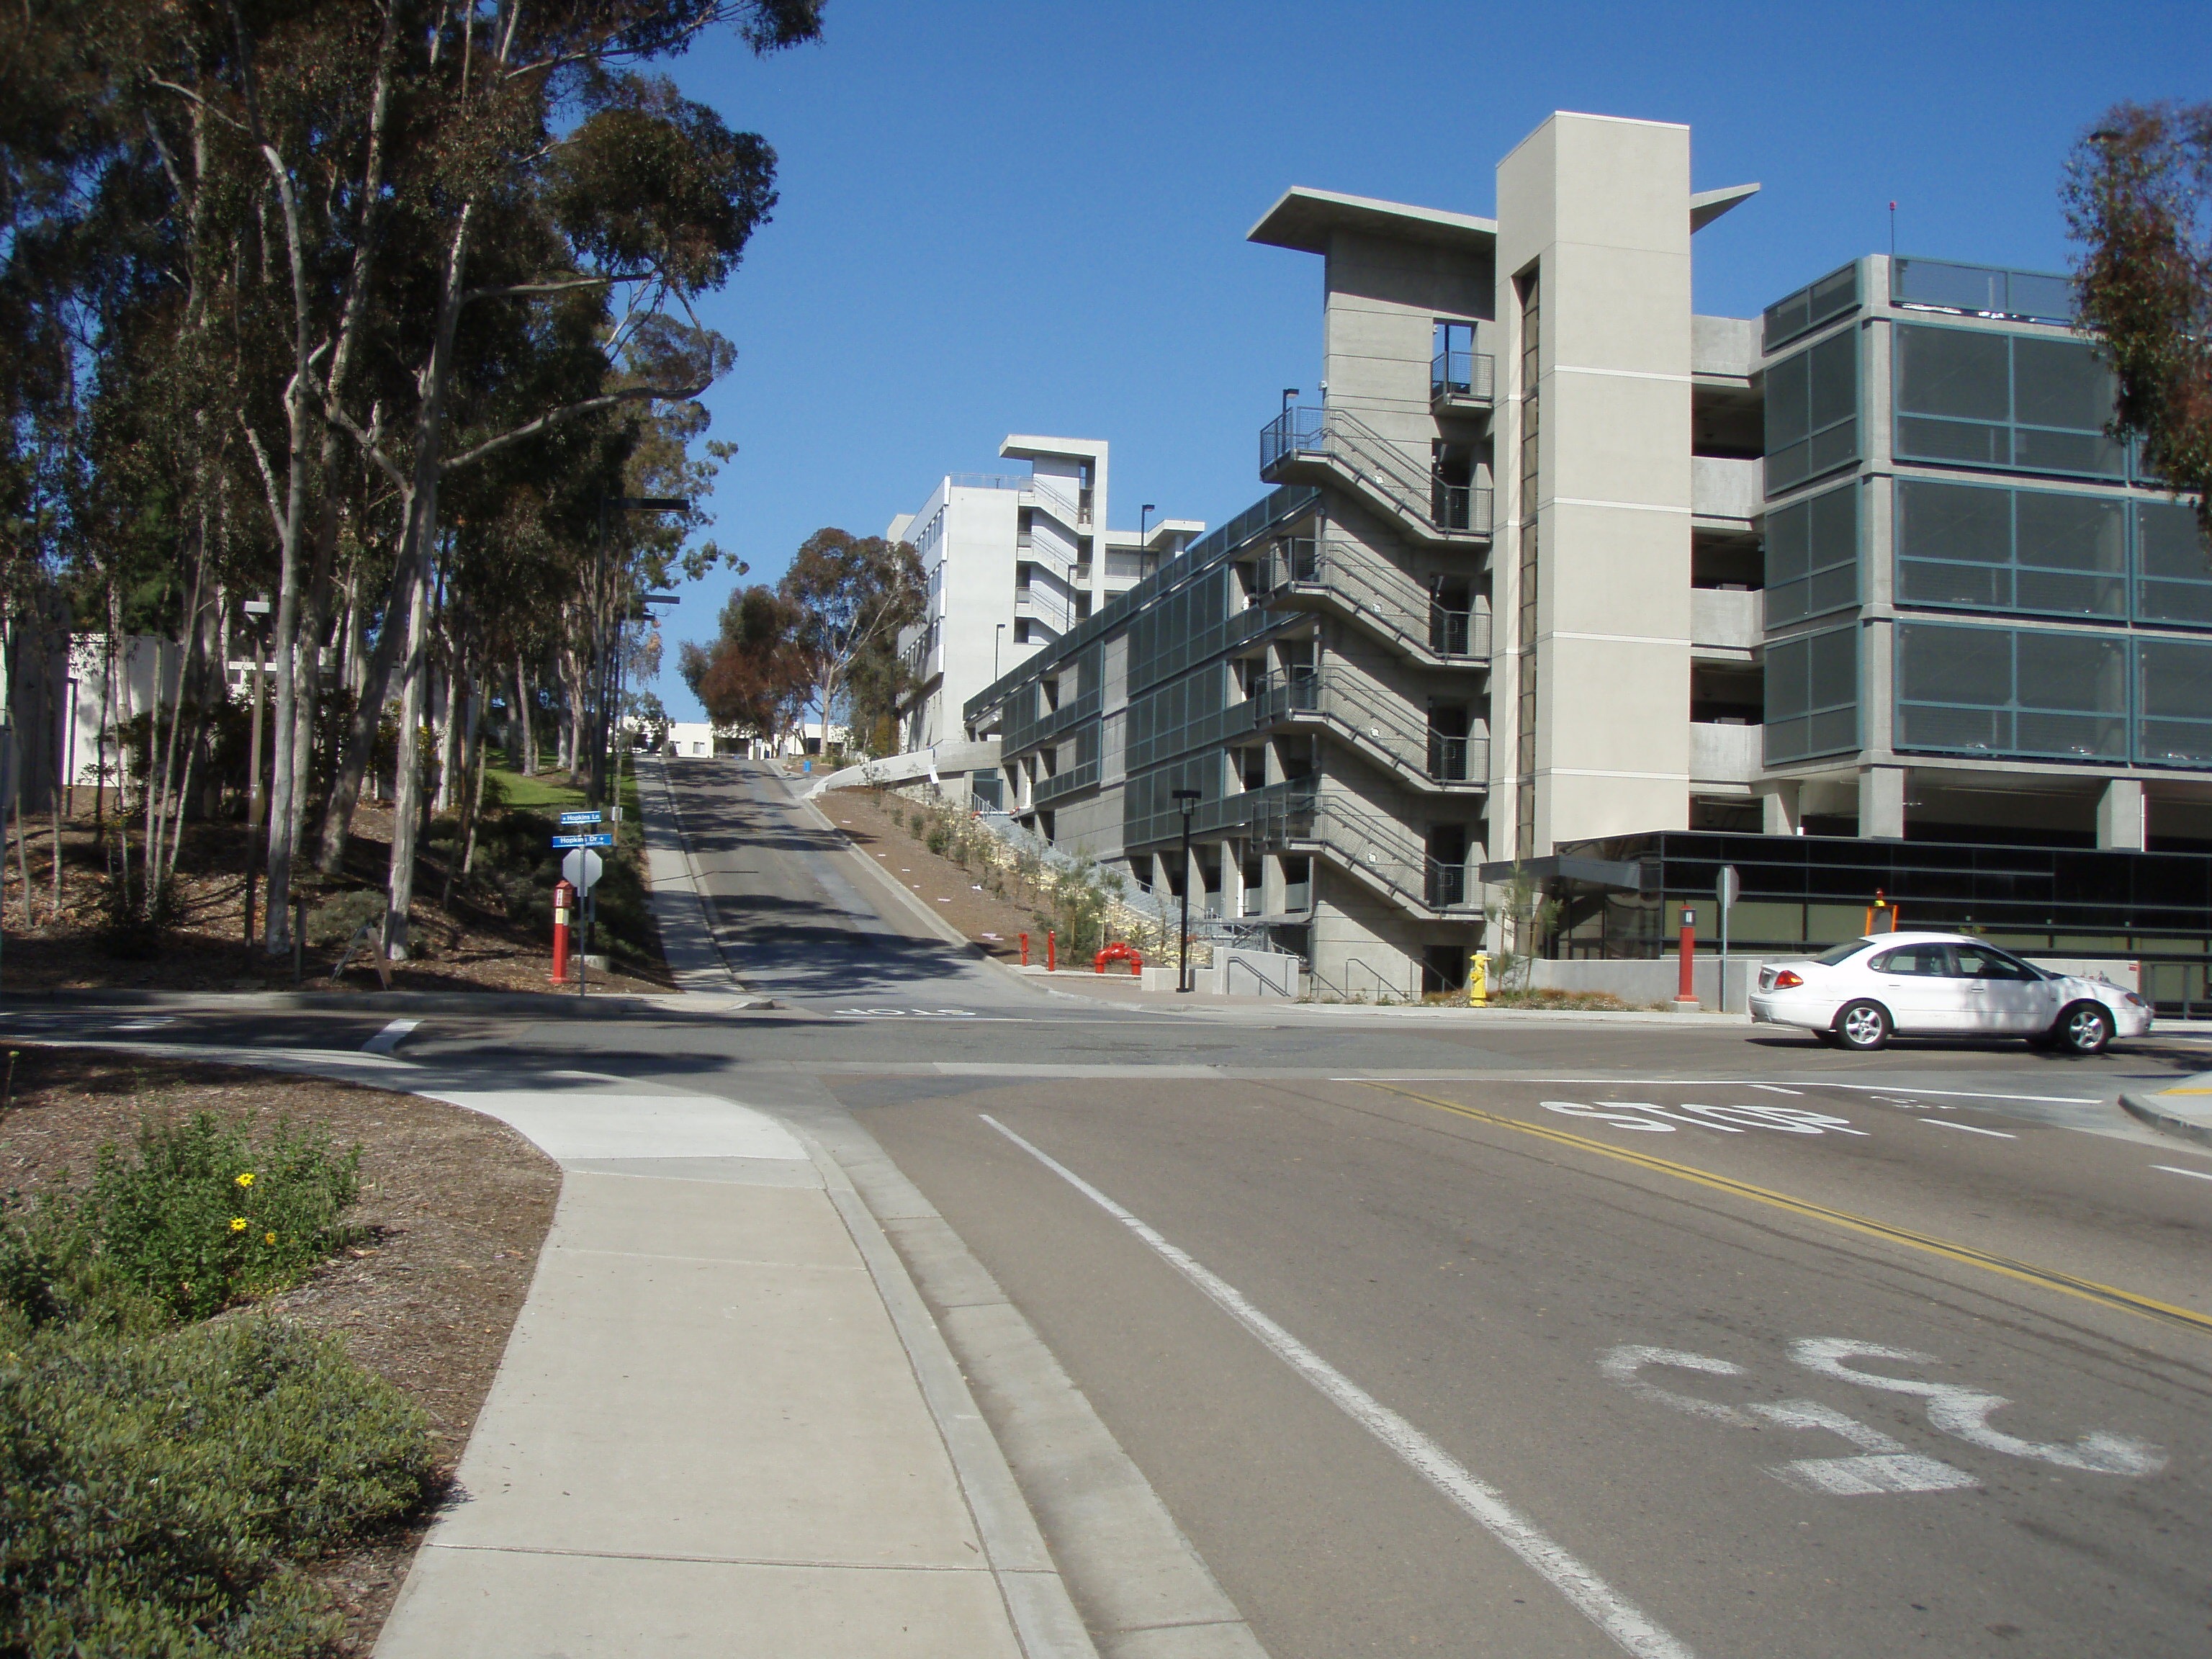
pedestrian, road, street, highway, building, driving, city, urban, downtown, travel, suburb, drive, lane, california, tower block, infrastructure, neighbourhood, san diego, urban area, residential area, human settlement, ucsd